Richmond Hill Public Library

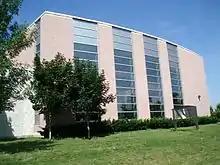
Richmond Green Library

The Richmond Green Library is located in Richmond Green Park, adjacent to the Richmond Green Secondary School, for which it is also the school library.